Montclair Athletic Club (ice hockey)

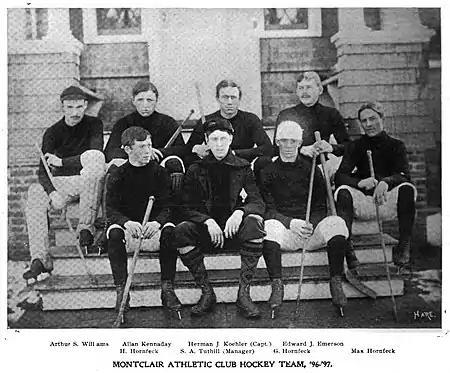
Montclair Athletic Club in 1896–97. Top row: Arthur Williams, Allan Kennaday, Herman Koehler, Teddy Emerson. Front row: Henry Hornfeck, J. A. Tuthill (manager), Gustave Hornfeck, Max Hornfeck.

The Montclair Athletic Club was an amateur ice hockey team from Montclair, New Jersey in existence during the late 1890s. Montclair Athletic Club played one game during the 1895–96 season and exhibition games during the 1896–97 season against opponents from New York City and New Jersey, as well as against Queen's University (of Kingston, Ontario) and an All-Baltimore aggregation.